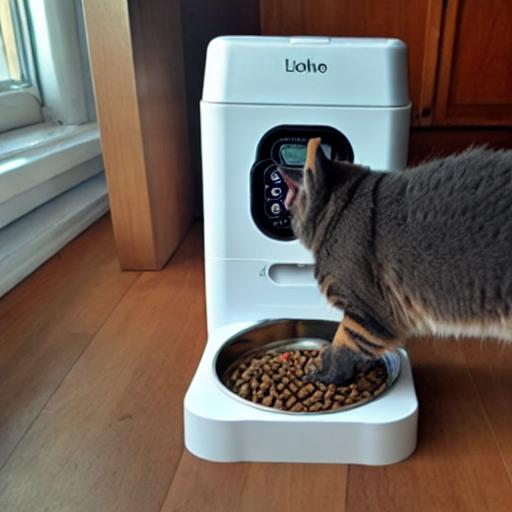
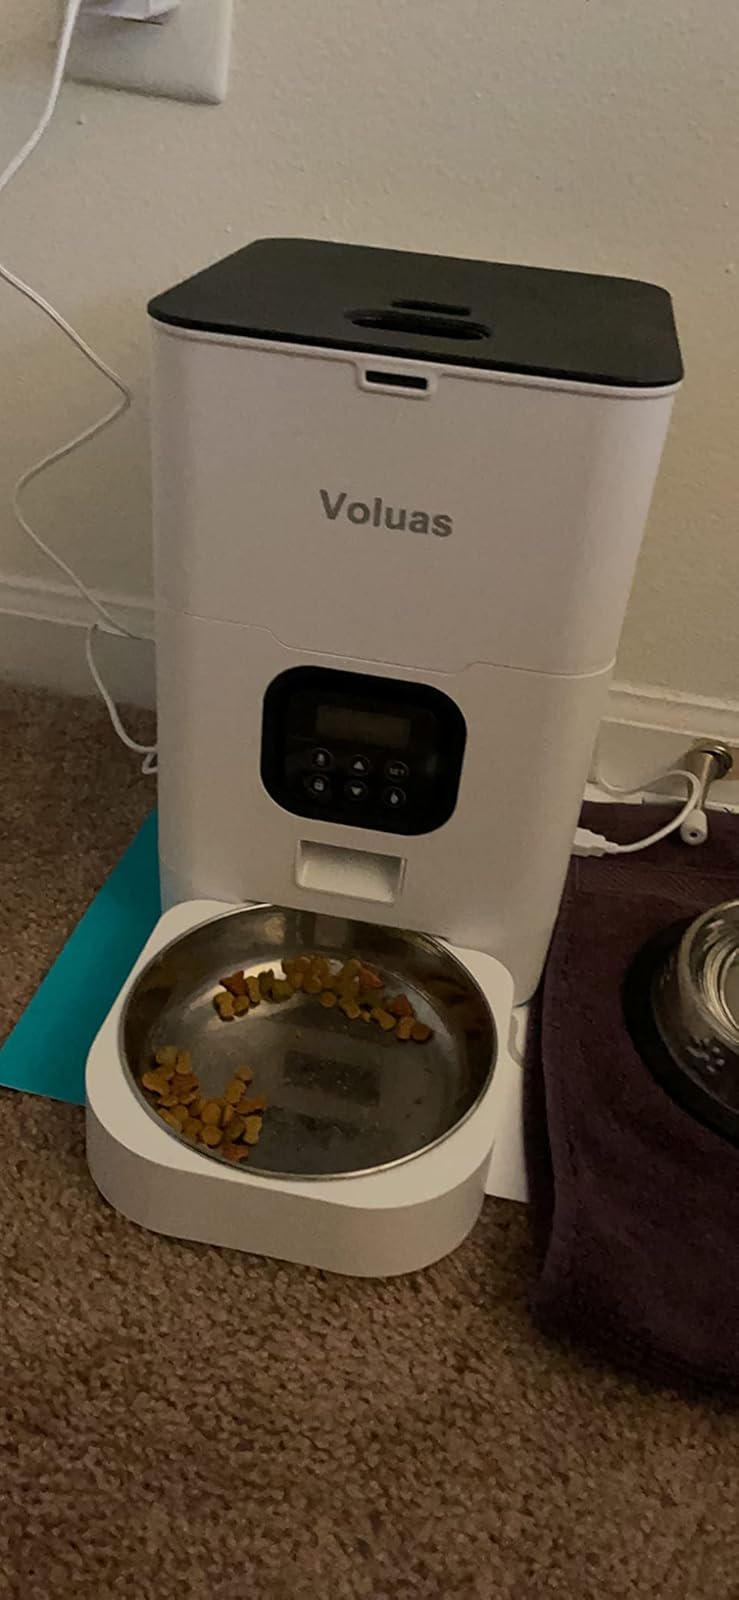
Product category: items_feeder
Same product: no